Waterstart

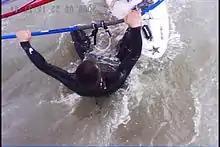
Waterstarting clew-first, note that the mast hand is closer to the tail of the board

A clew-first waterstart is a variation used to start in the opposite direction from the one the board is initially pointing. It is very similar to a standard waterstart. The main difference is that once the sail is flying, the board is on the mast side of the sailor and points a bit further downwind, on a broad reach. The sail is flipped once the sailor is up and on the board.